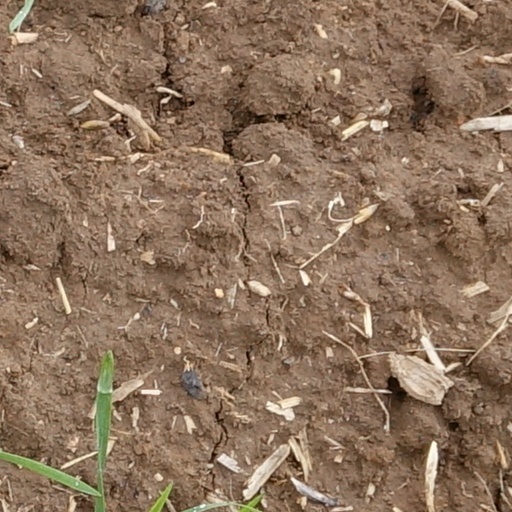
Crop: wheat